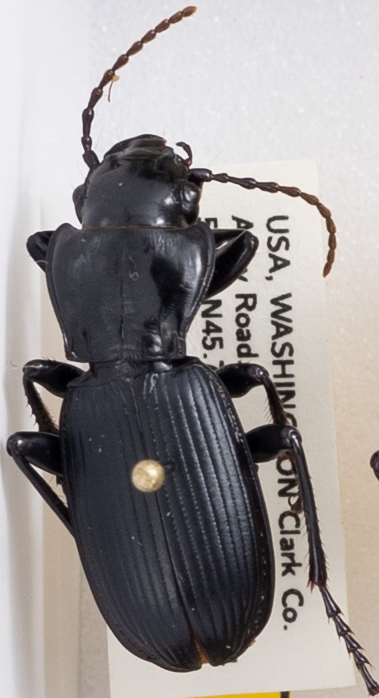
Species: Pterostichus lama
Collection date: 2019-07-09
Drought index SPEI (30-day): -0.71
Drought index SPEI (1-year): -2.09
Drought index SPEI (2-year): -2.09